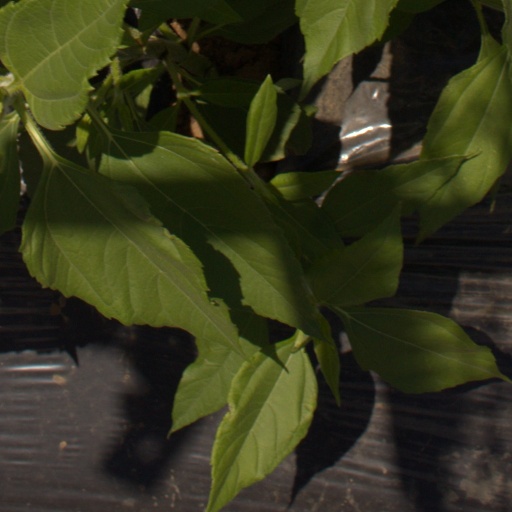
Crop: Jerusalem artichoke